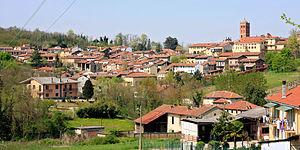
Pomaro Monferrato est une commune italienne de la province d'Alexandrie dans la région du Piémont en Italie.